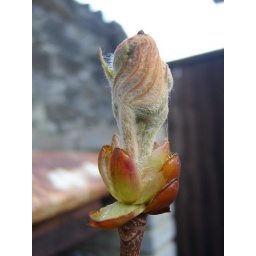
This horse chestnut bud was breaking open in our back garden. A sign of spring!